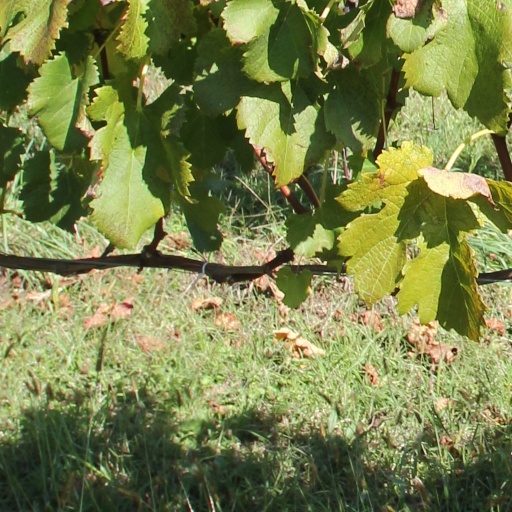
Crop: grape